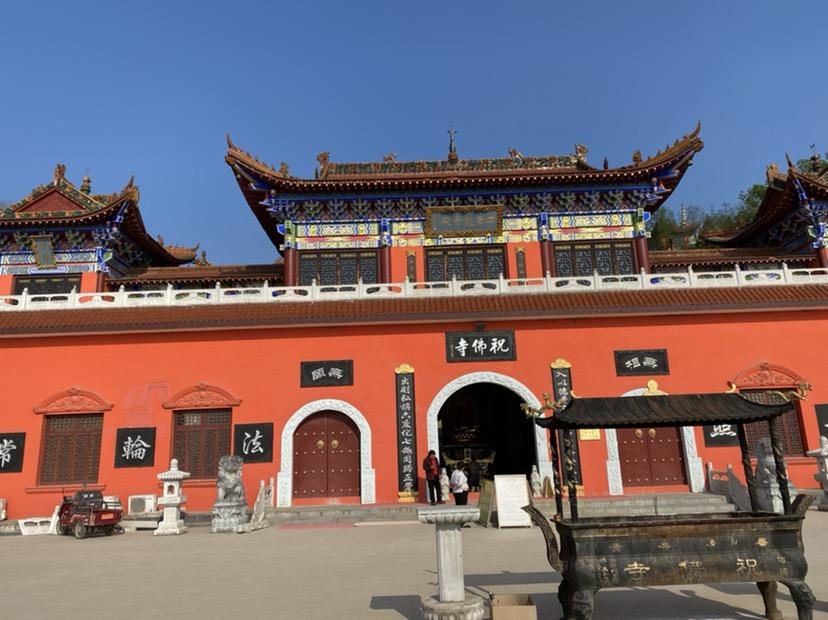
地标名称：祝佛寺
所在城市：信阳市·浉河区